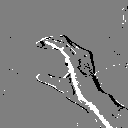
ASL letter: c